Incubator (egg)

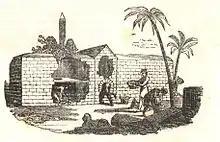
Egyptian egg oven

The Egyptians had a method of incubating in 400 BC, using a cylindrical building or oven that had a fire at the bottom. The eggs that were incubating were placed on an inverted cone that was partially covered in ash. The eggs were placed in a woven basket that sat on top of the ashes. The building also had a roof that allowed smoke to escape, but it kept the rain out. Egyptian egg ovens are typically brick structures in a pyramidal shape, with two internal chambers.